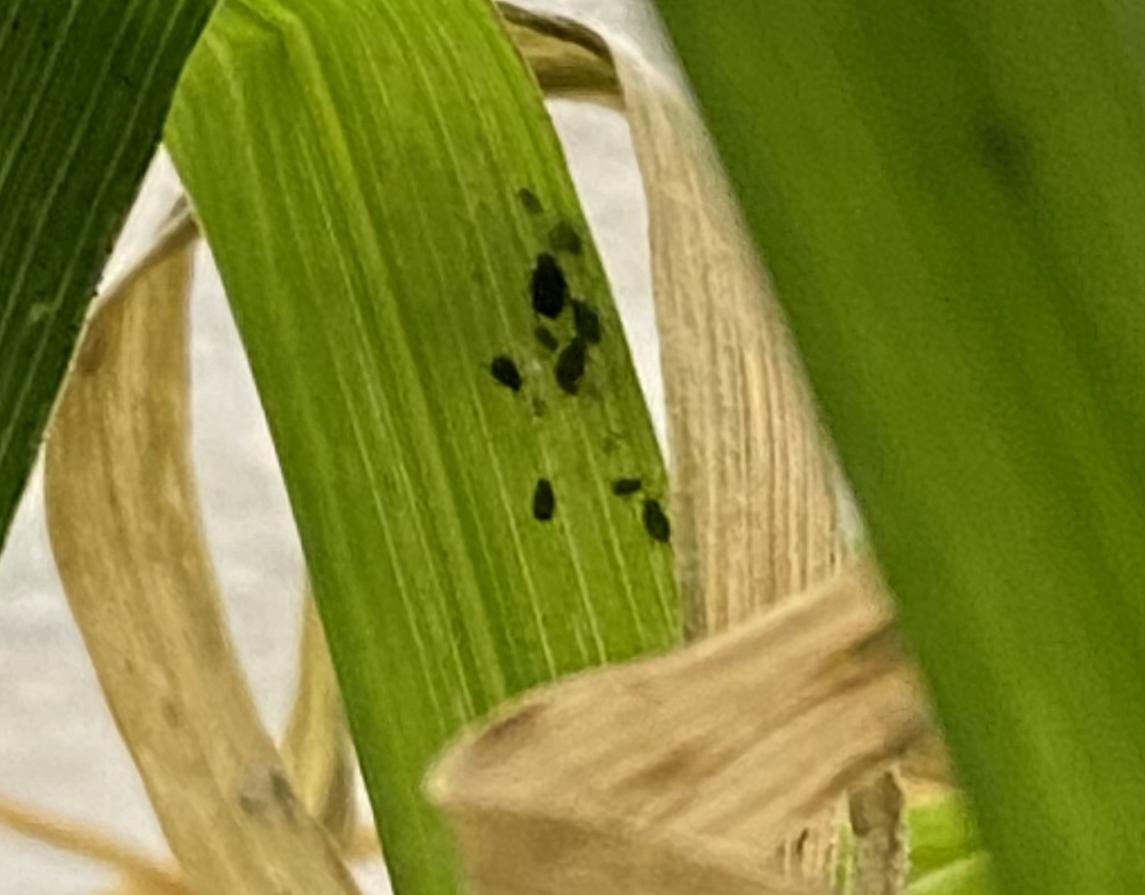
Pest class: bird_cherry_oat_aphid